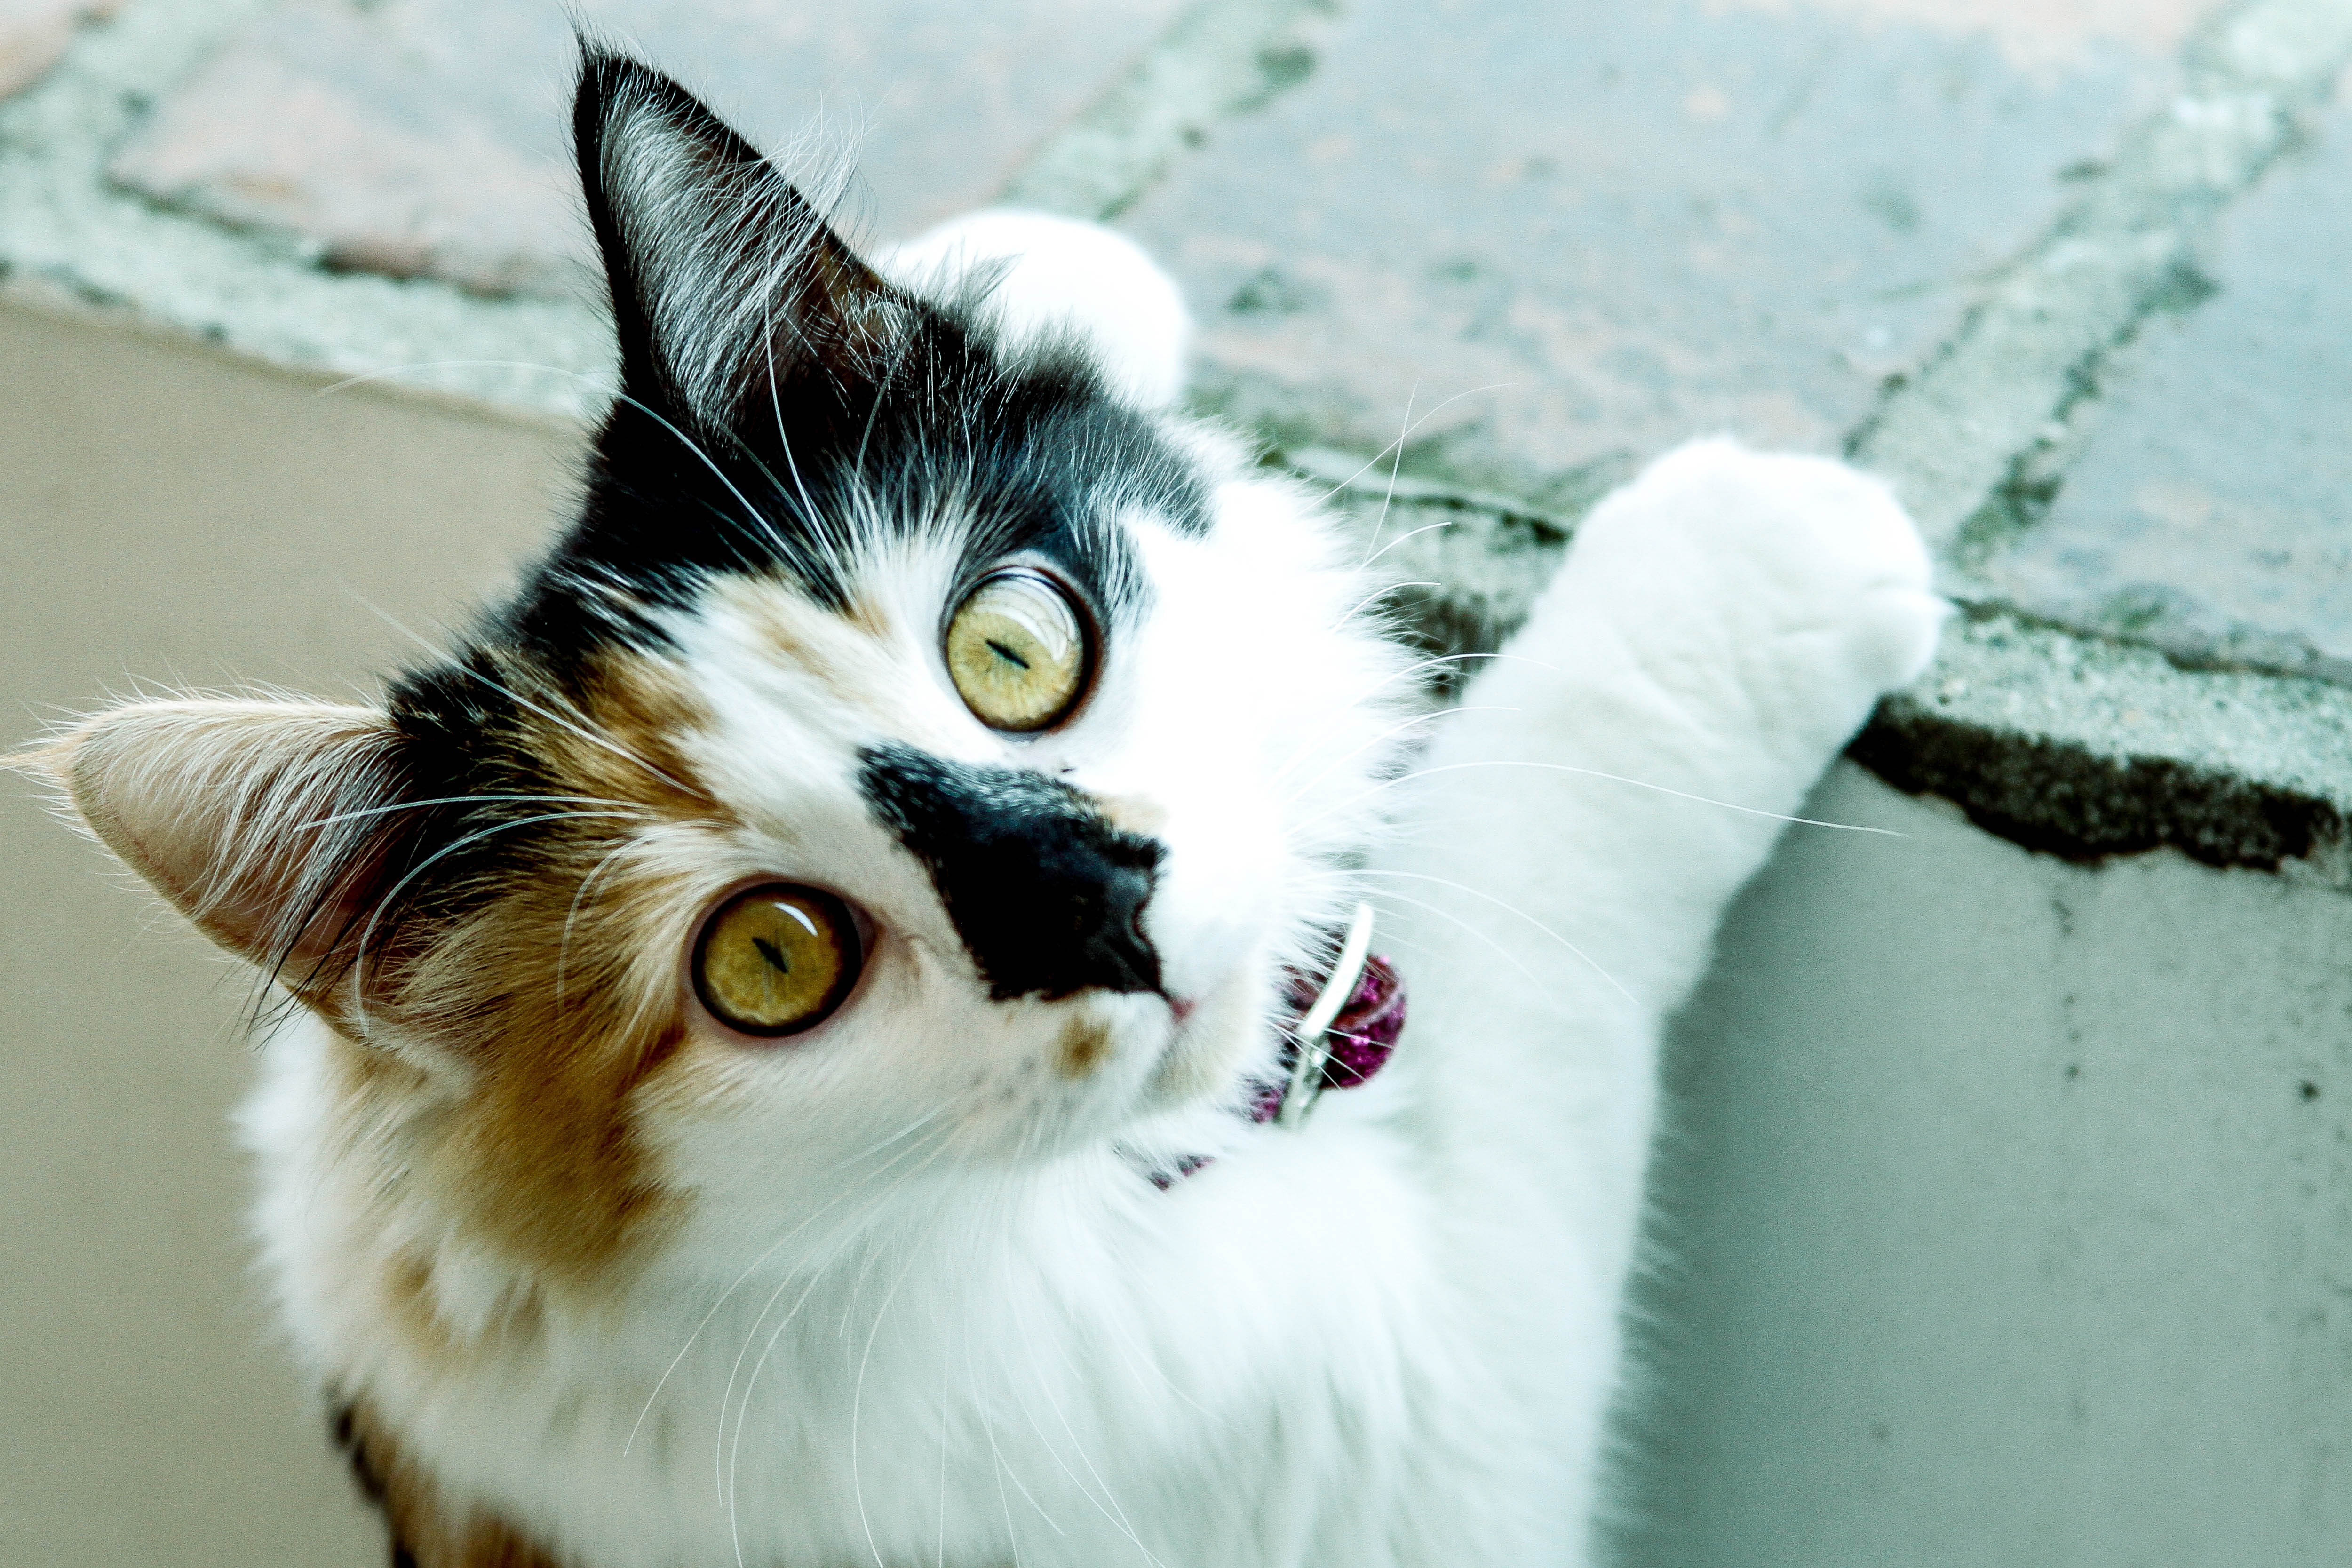
white, kitten, cat, mammal, close up, whiskers, vertebrate, pussycat, small to medium sized cats, cat like mammal